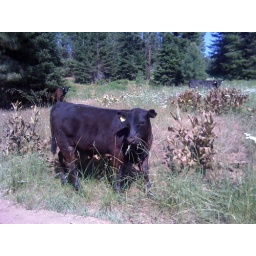
The dirt road to the trailhead features some exciting potholes and cows playing in the road.